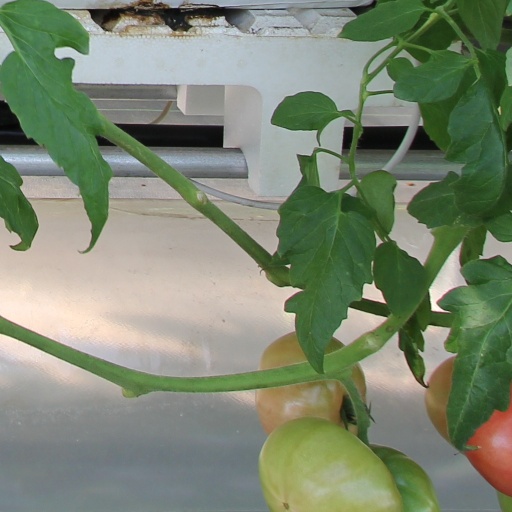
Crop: tomato